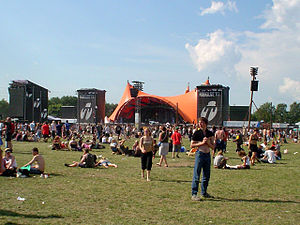
Roskilde / Galleri
Roskilde er en dansk by på Østsjælland ud til den sydøstlige del af Roskilde Fjord. Den er en af landets ældste byer og er hovedby for Roskilde Kommune midt mellem København, Ringsted, Holbæk og Danmarks 10. største by med 51.262 indbyggere. Byen tilhører Region Sjælland.